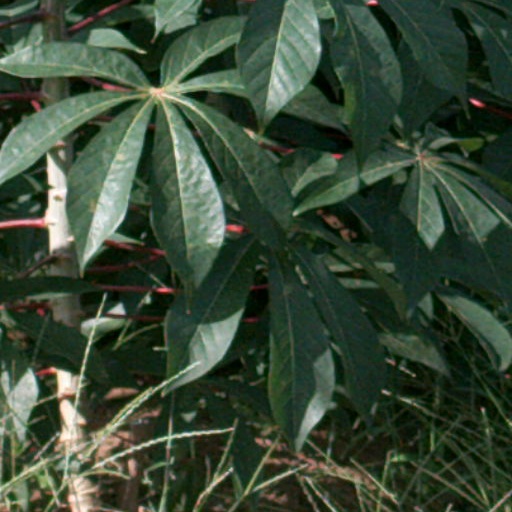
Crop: cassava